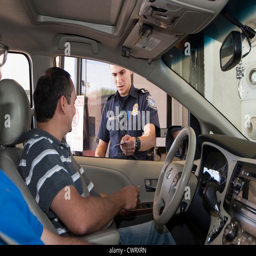
government agency inspect cars , ask for documentation for people entering country